William Anderson (Victorian politician, born 1828)

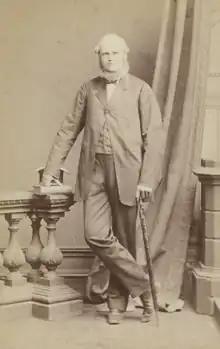
William Anderson.

The Honourable William Anderson (3 January 1828 – 6 May 1909), J.P., was a Scottish-born, colonial Victorian farmer and politician, member of the Victorian Legislative Assembly from 1880 to 1892 for Villiers and Heytesbury.